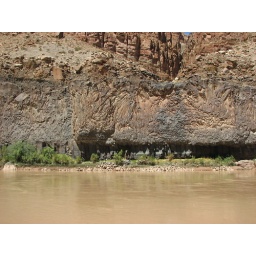
volcanic rock near the colorado river